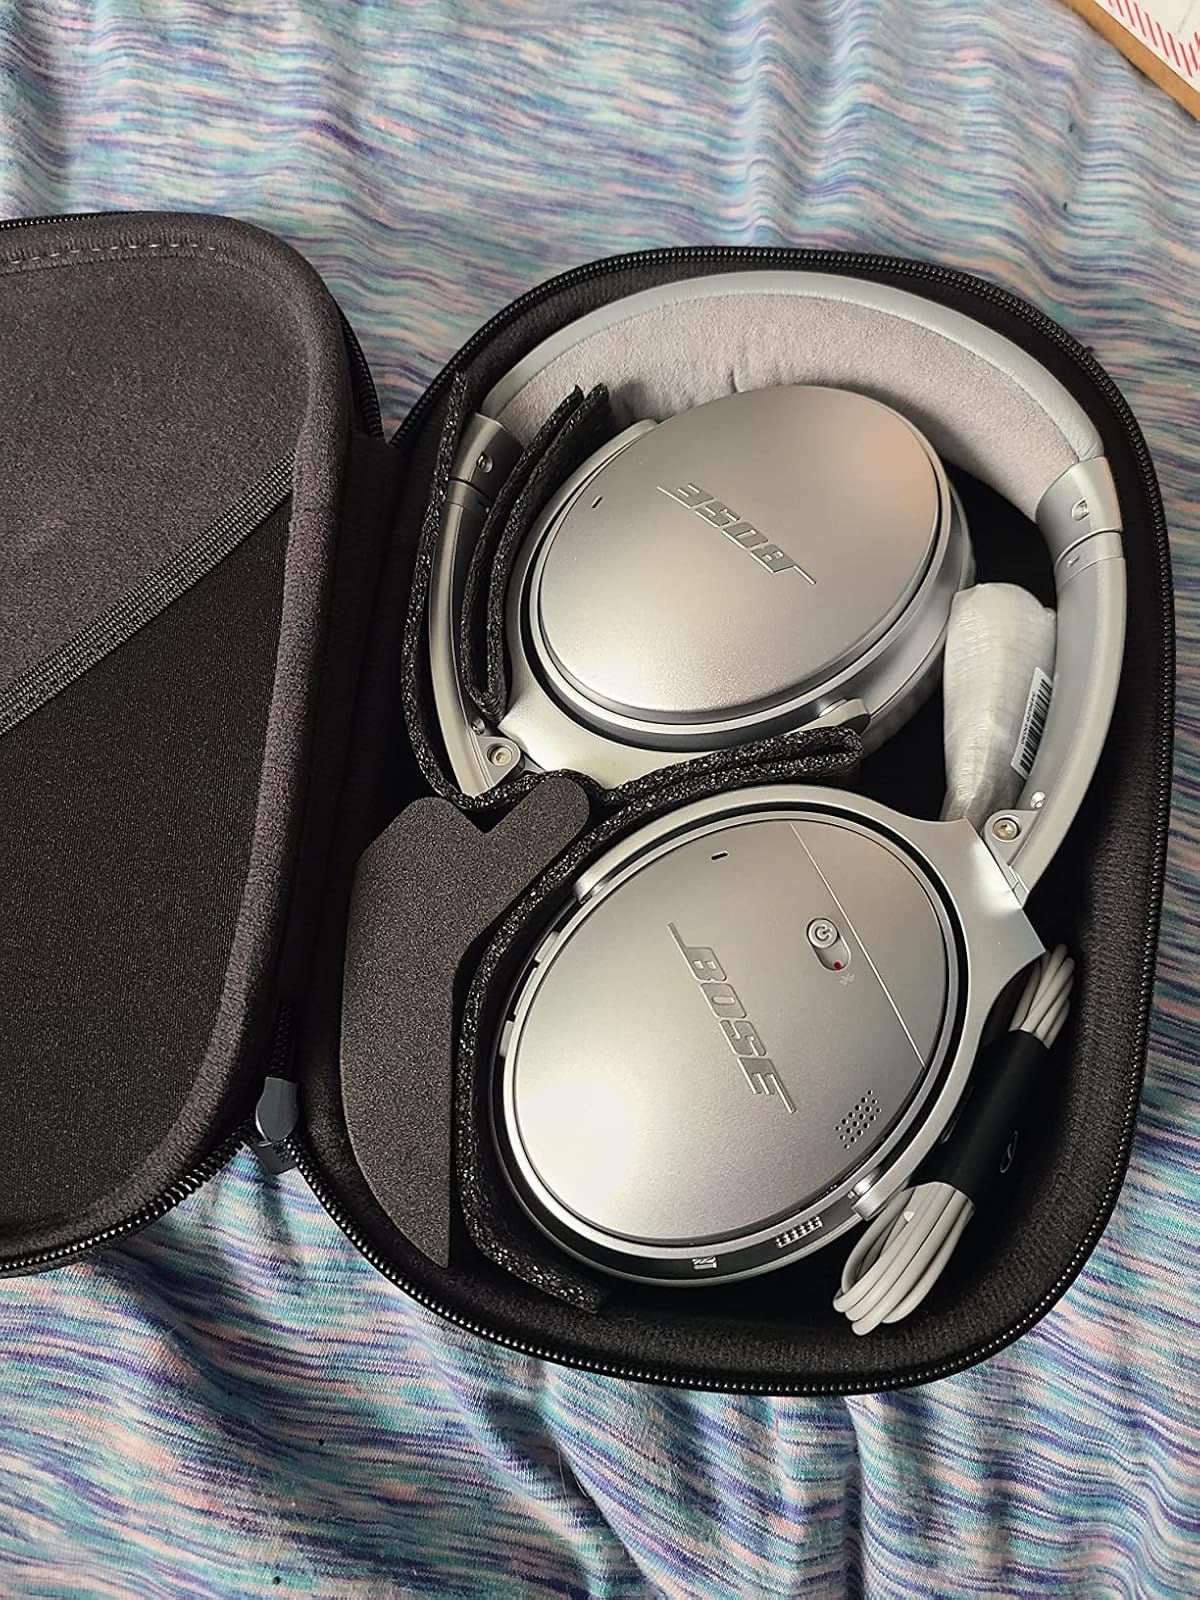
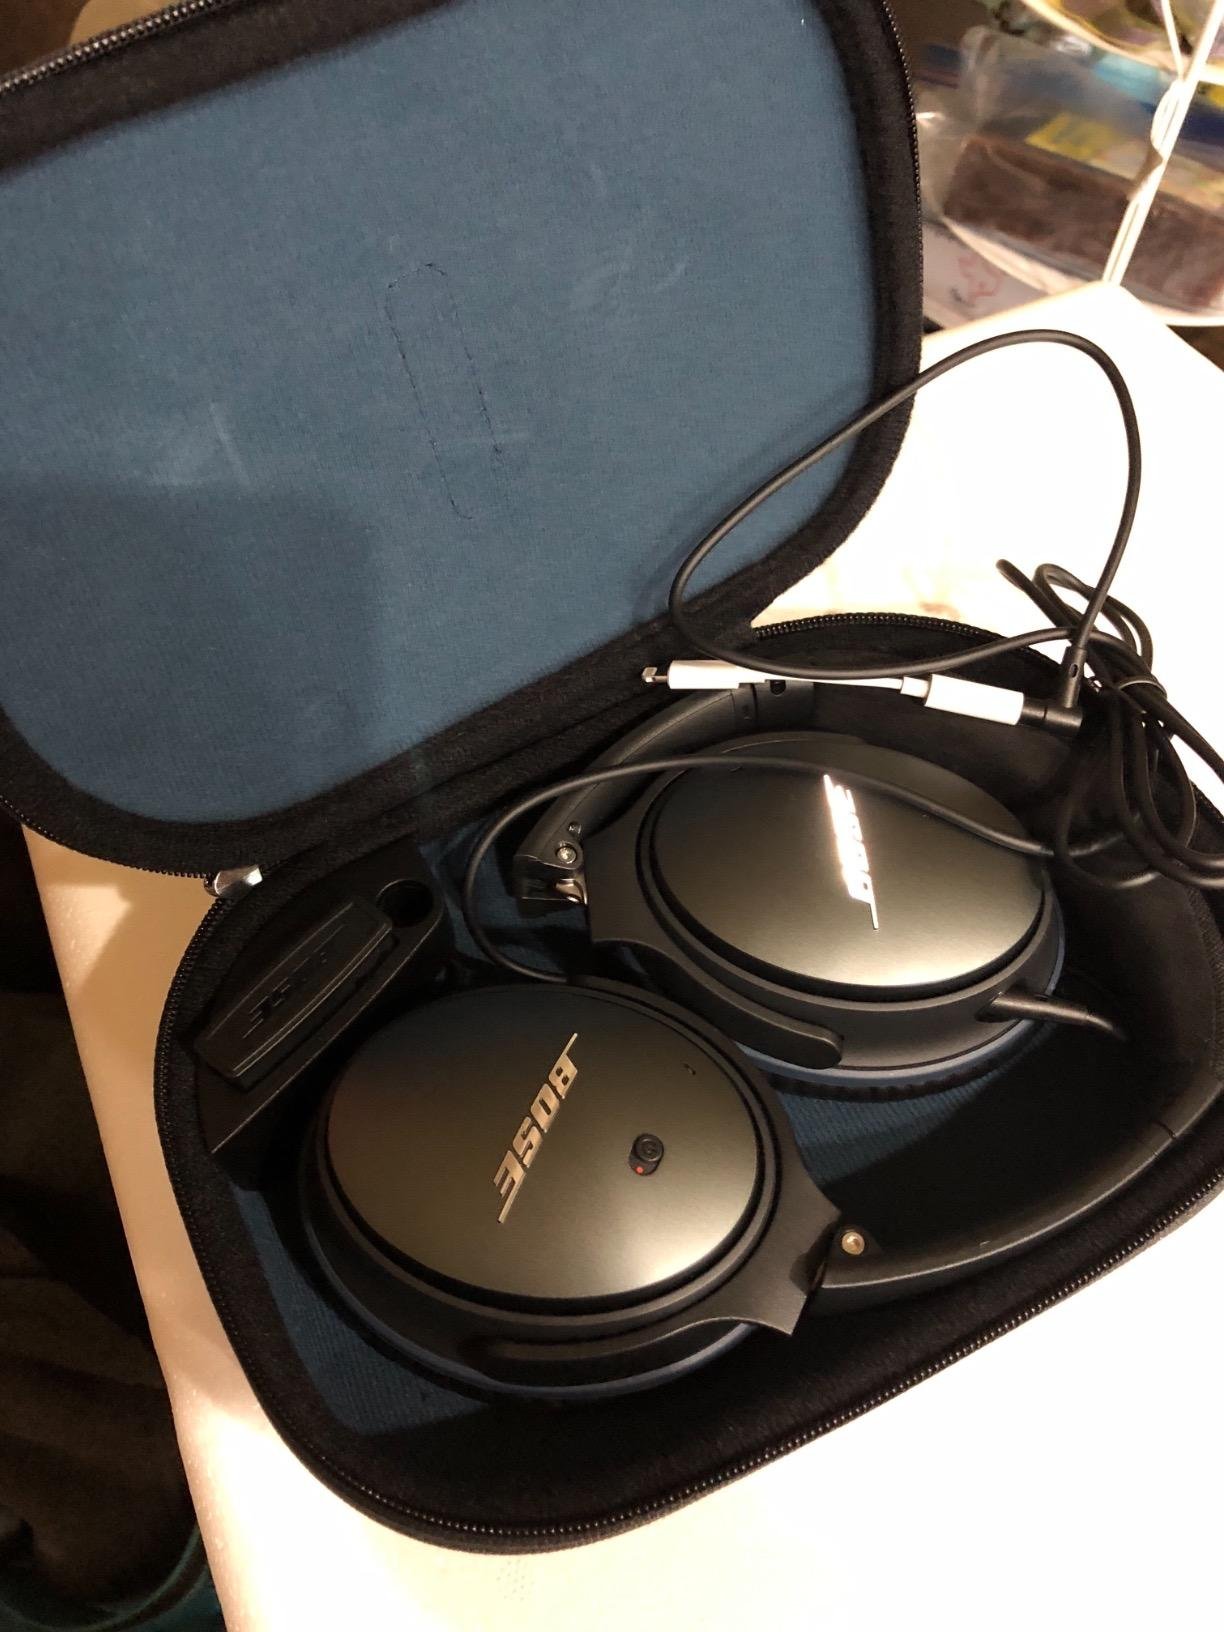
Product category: headphones
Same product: no